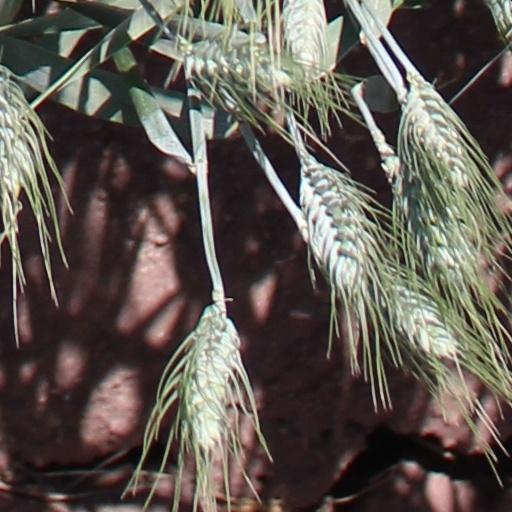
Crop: wheat